St Nicholas Church, Sutton, London

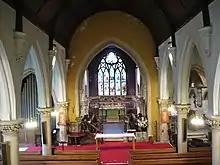
Interior of St Nicholas

The church was rebuilt from an earlier one in 1862-4 by Edwin Nash, incorporating monuments from the old building. It is in the Gothic style. It was constructed with dressed flint and stone dressings. Its roof is of red tile. The entrance is bright blue. It has a four-bay nave, chancel, organ chamber and vestry, side aisles, south aisle chapel and west tower. Its tower has a doorway in its west side, four tiers of fenestration and a shingled broach spire. There are aisle windows of three lights with circular tracery over in pointed heads, two-light windows to the south aisle chapel and a chancel window of five lights. There are gabled porches to the north and south sides; the south porch has the following inscription on its bargeboard: "How amiable are thy dwellings thou Lord of Hosts". Inside the church are a nave with pointed arches supported on circular columns with foliated capitals; timber roofs; and whitewashed walls. The present structure incorporates a medieval piscina, and monuments from the old church including the following: monuments to Sarah Glover (1628), to Lady Dorothy Brownlow (1699), to William Earl Talbot (1782) and to Isaac Littlebury (1740).